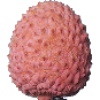
Label: lychee